Comarcas of Region of Murcia

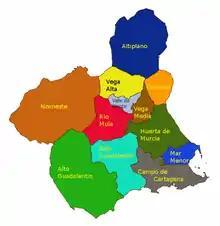
The comarcas of Region of Murcia according to Consejo Regional de Murcia

In regards to landforms, there are seven mountain ranges and a river in this territory. Some of the spots are a mountain range called Sierra de La Pila, which eastern area occupies the northwest of the "comarca"; another mountain range named Sierra de Quibas, which occurs in the northeast of the region; Sierra del Corque; and Sierra de Abanilla, that is placed in the southeastern quarter. The river is called Río Chícamo and traverses the southeast of the "comarca".